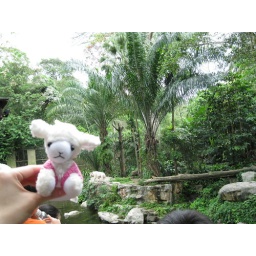
There's a white tiger in the distance, just beside Mandy.